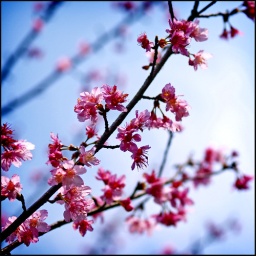
Finally got to see peach blossoms on the trees in spring - abundant in the mountains of Yangmingshan on the outskirts of Taipei.